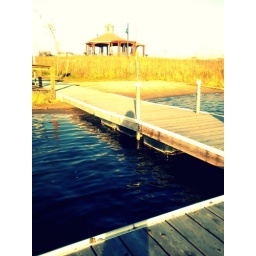
the small dock on a little lake by my friends house (: